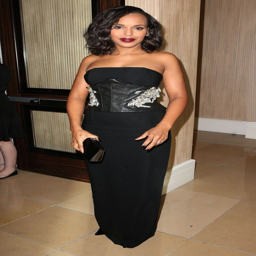
actor in a black strapless dress